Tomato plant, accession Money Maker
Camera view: horizontal (90 deg, fisheye); turntable rotation: 30 degrees
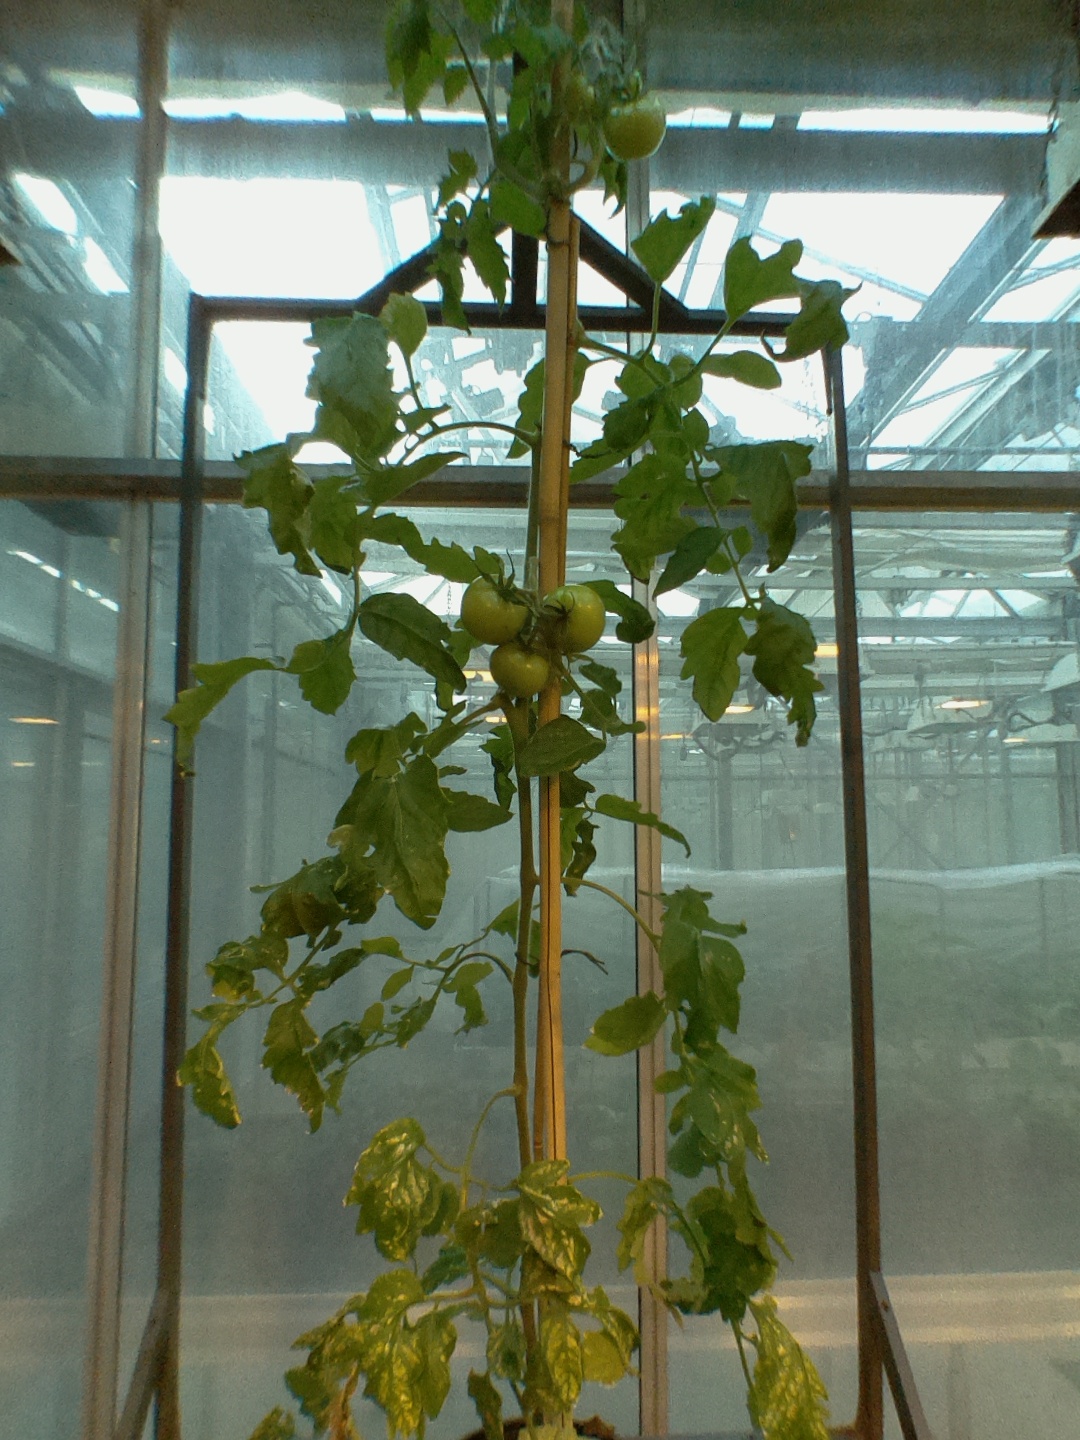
BBCH growth stage 74: 40%-50% of final fruit size